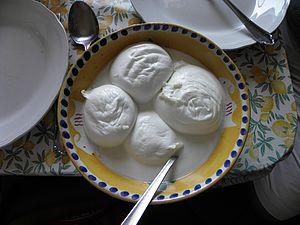
La cuisine napolitaine possède des racines qui remontent à l'Antiquité grecque et romaine. Elle a été enrichie, au cours des siècles, par l'apport des différentes cultures qui ont, tour à tour, dominé la ville et son arrière-pays. La créativité des Napolitains eux-mêmes a été cruciale dans le développement d'une variété de plats et de recettes qui composent aujourd'hui le patrimoine culinaire parthénopéen.